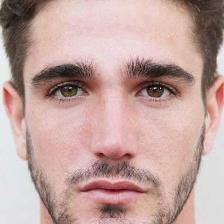
Label: faces